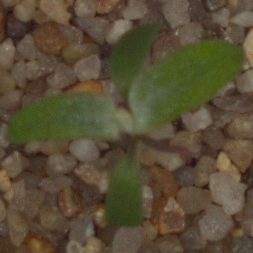
Label: fat_hen